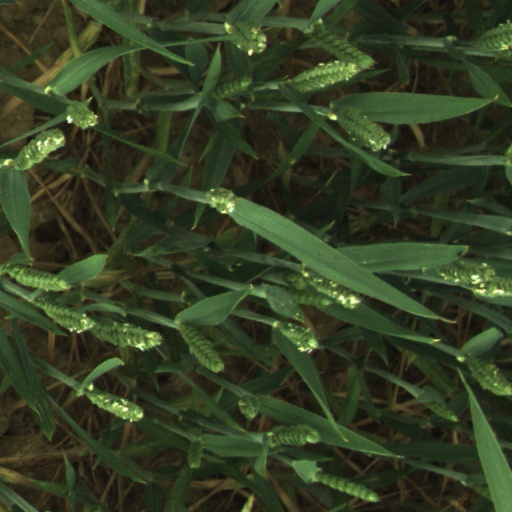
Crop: wheat